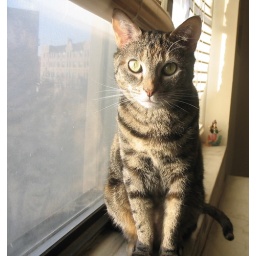
kitty in the window